Central Ohio Transit Authority

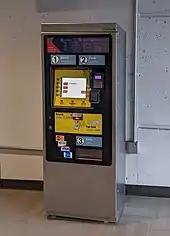
A COTA ticket vending machine

Payment is available on board with exact change, purchased bus passes, a refillable smart card, or through COTA's Connector app. Passes can be purchased at COTA's downtown office, the Spring Street Terminal, John Glenn International Airport, the Columbus State Community College Bookstore, or at supermarkets throughout Central Ohio.